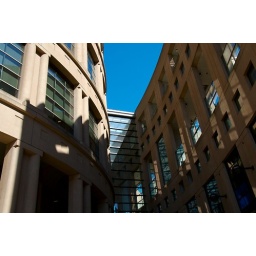
Library Square in Vancouver - home to the VPL, a federal gov't office tower, invading Cylon armies...